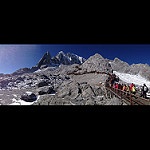
Label: glacier